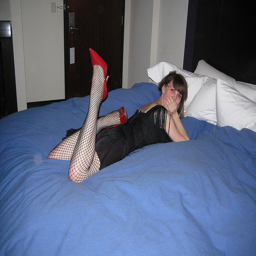
A woman laying on her stomach on a bed.
A woman laying on a bed with her neck turned.
A beautiful woman laying on her stomach on top of a bed.
Girl in black dress and red heels laying down on a bed.
A woman in fishnet stockings is on a bed.